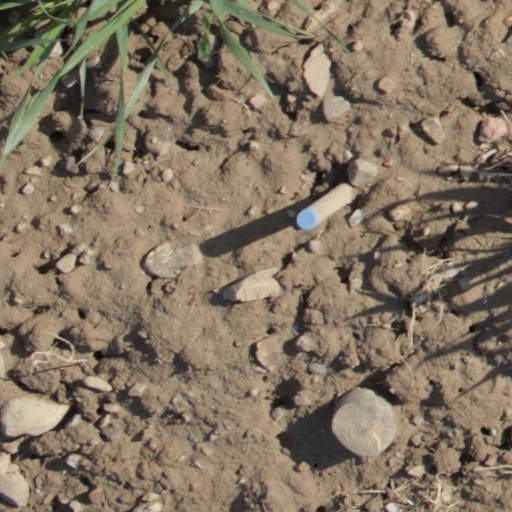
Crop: wheat